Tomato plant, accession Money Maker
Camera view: horizontal (90 deg, fisheye); turntable rotation: 30 degrees
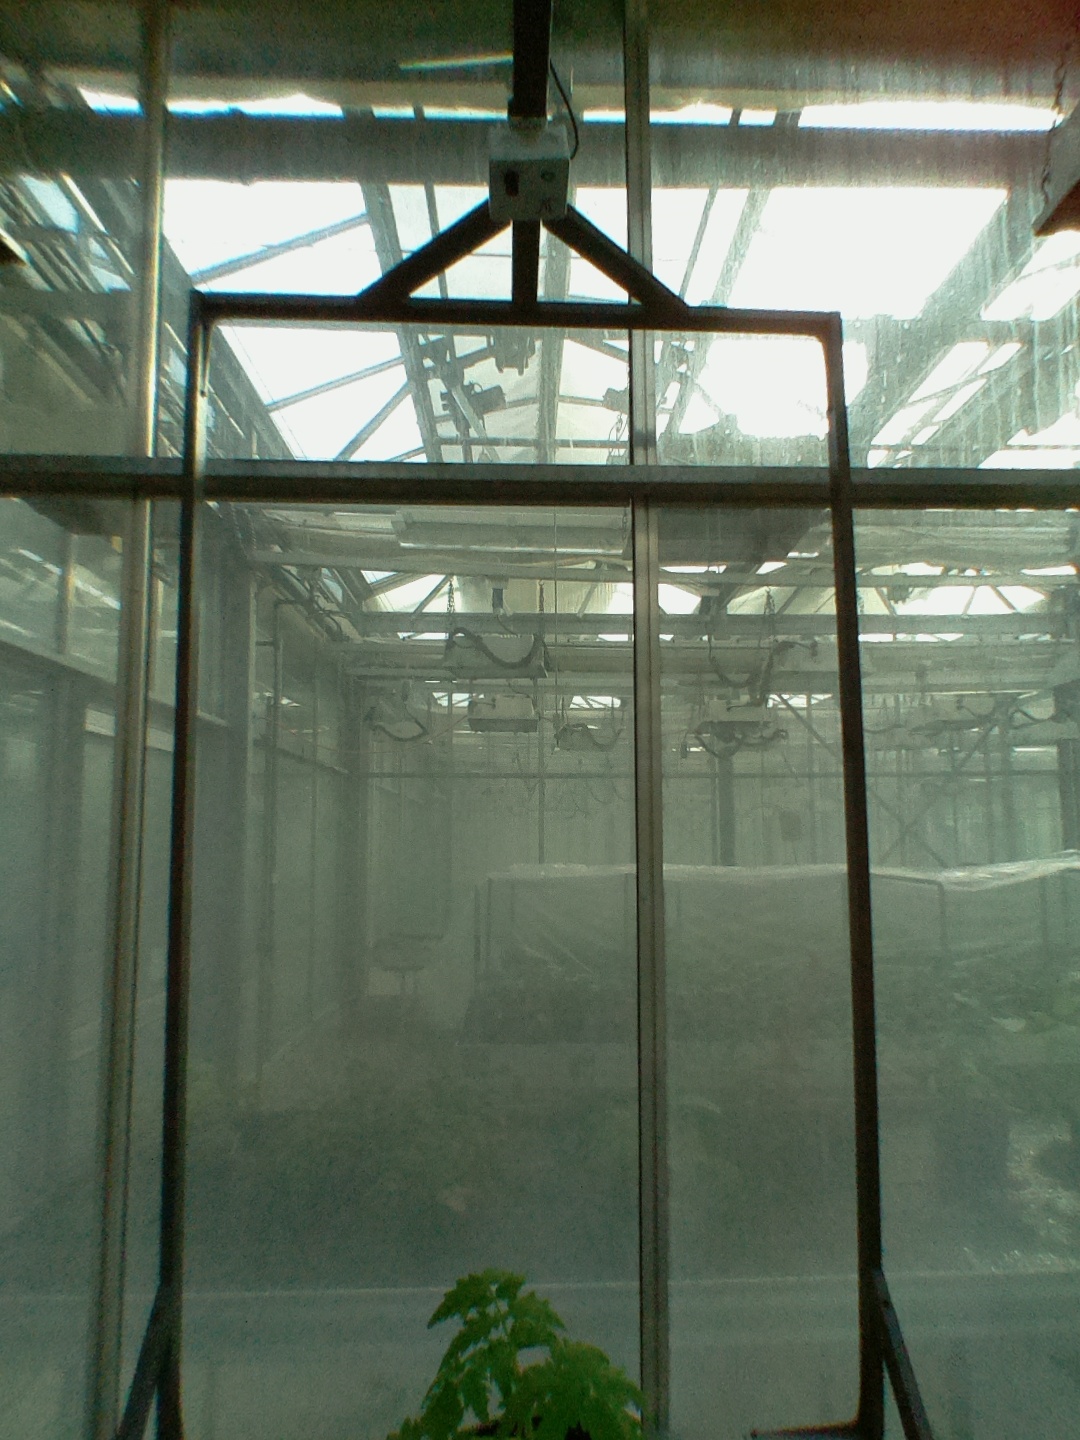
BBCH growth stage 13: 6 of true leaves visible